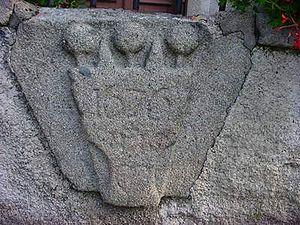
Vieille pierre se trouvant dans la commune de Ferrières-sur-Sichon
Ferrières-sur-Sichon est une commune française de la montagne bourbonnaise, proche de Vichy, traversée par le Sichon, située dans le sud-est du département de l'Allier en région Auvergne-Rhône-Alpes.